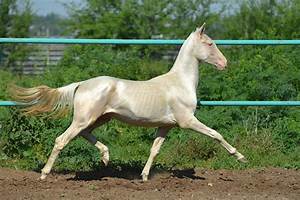
Label: cavallo